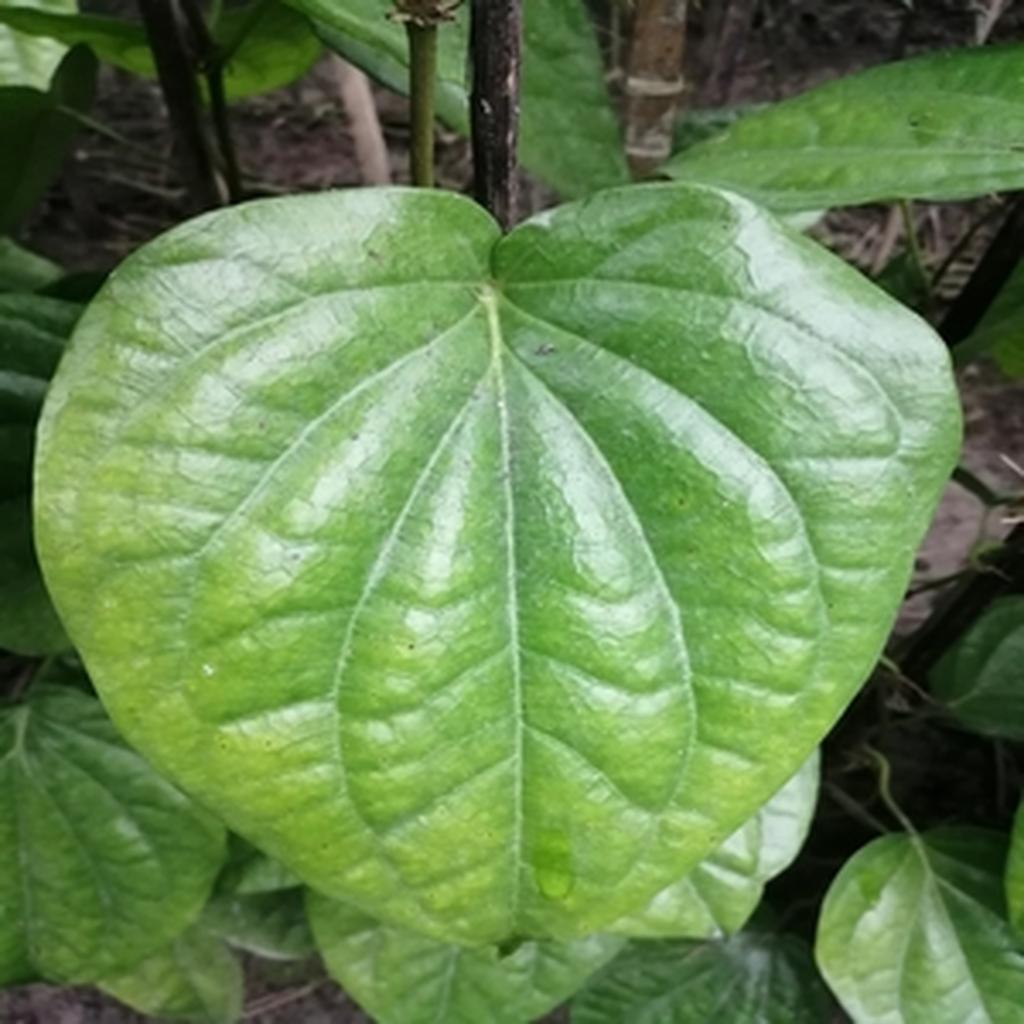
Label: Healthy_Leaf